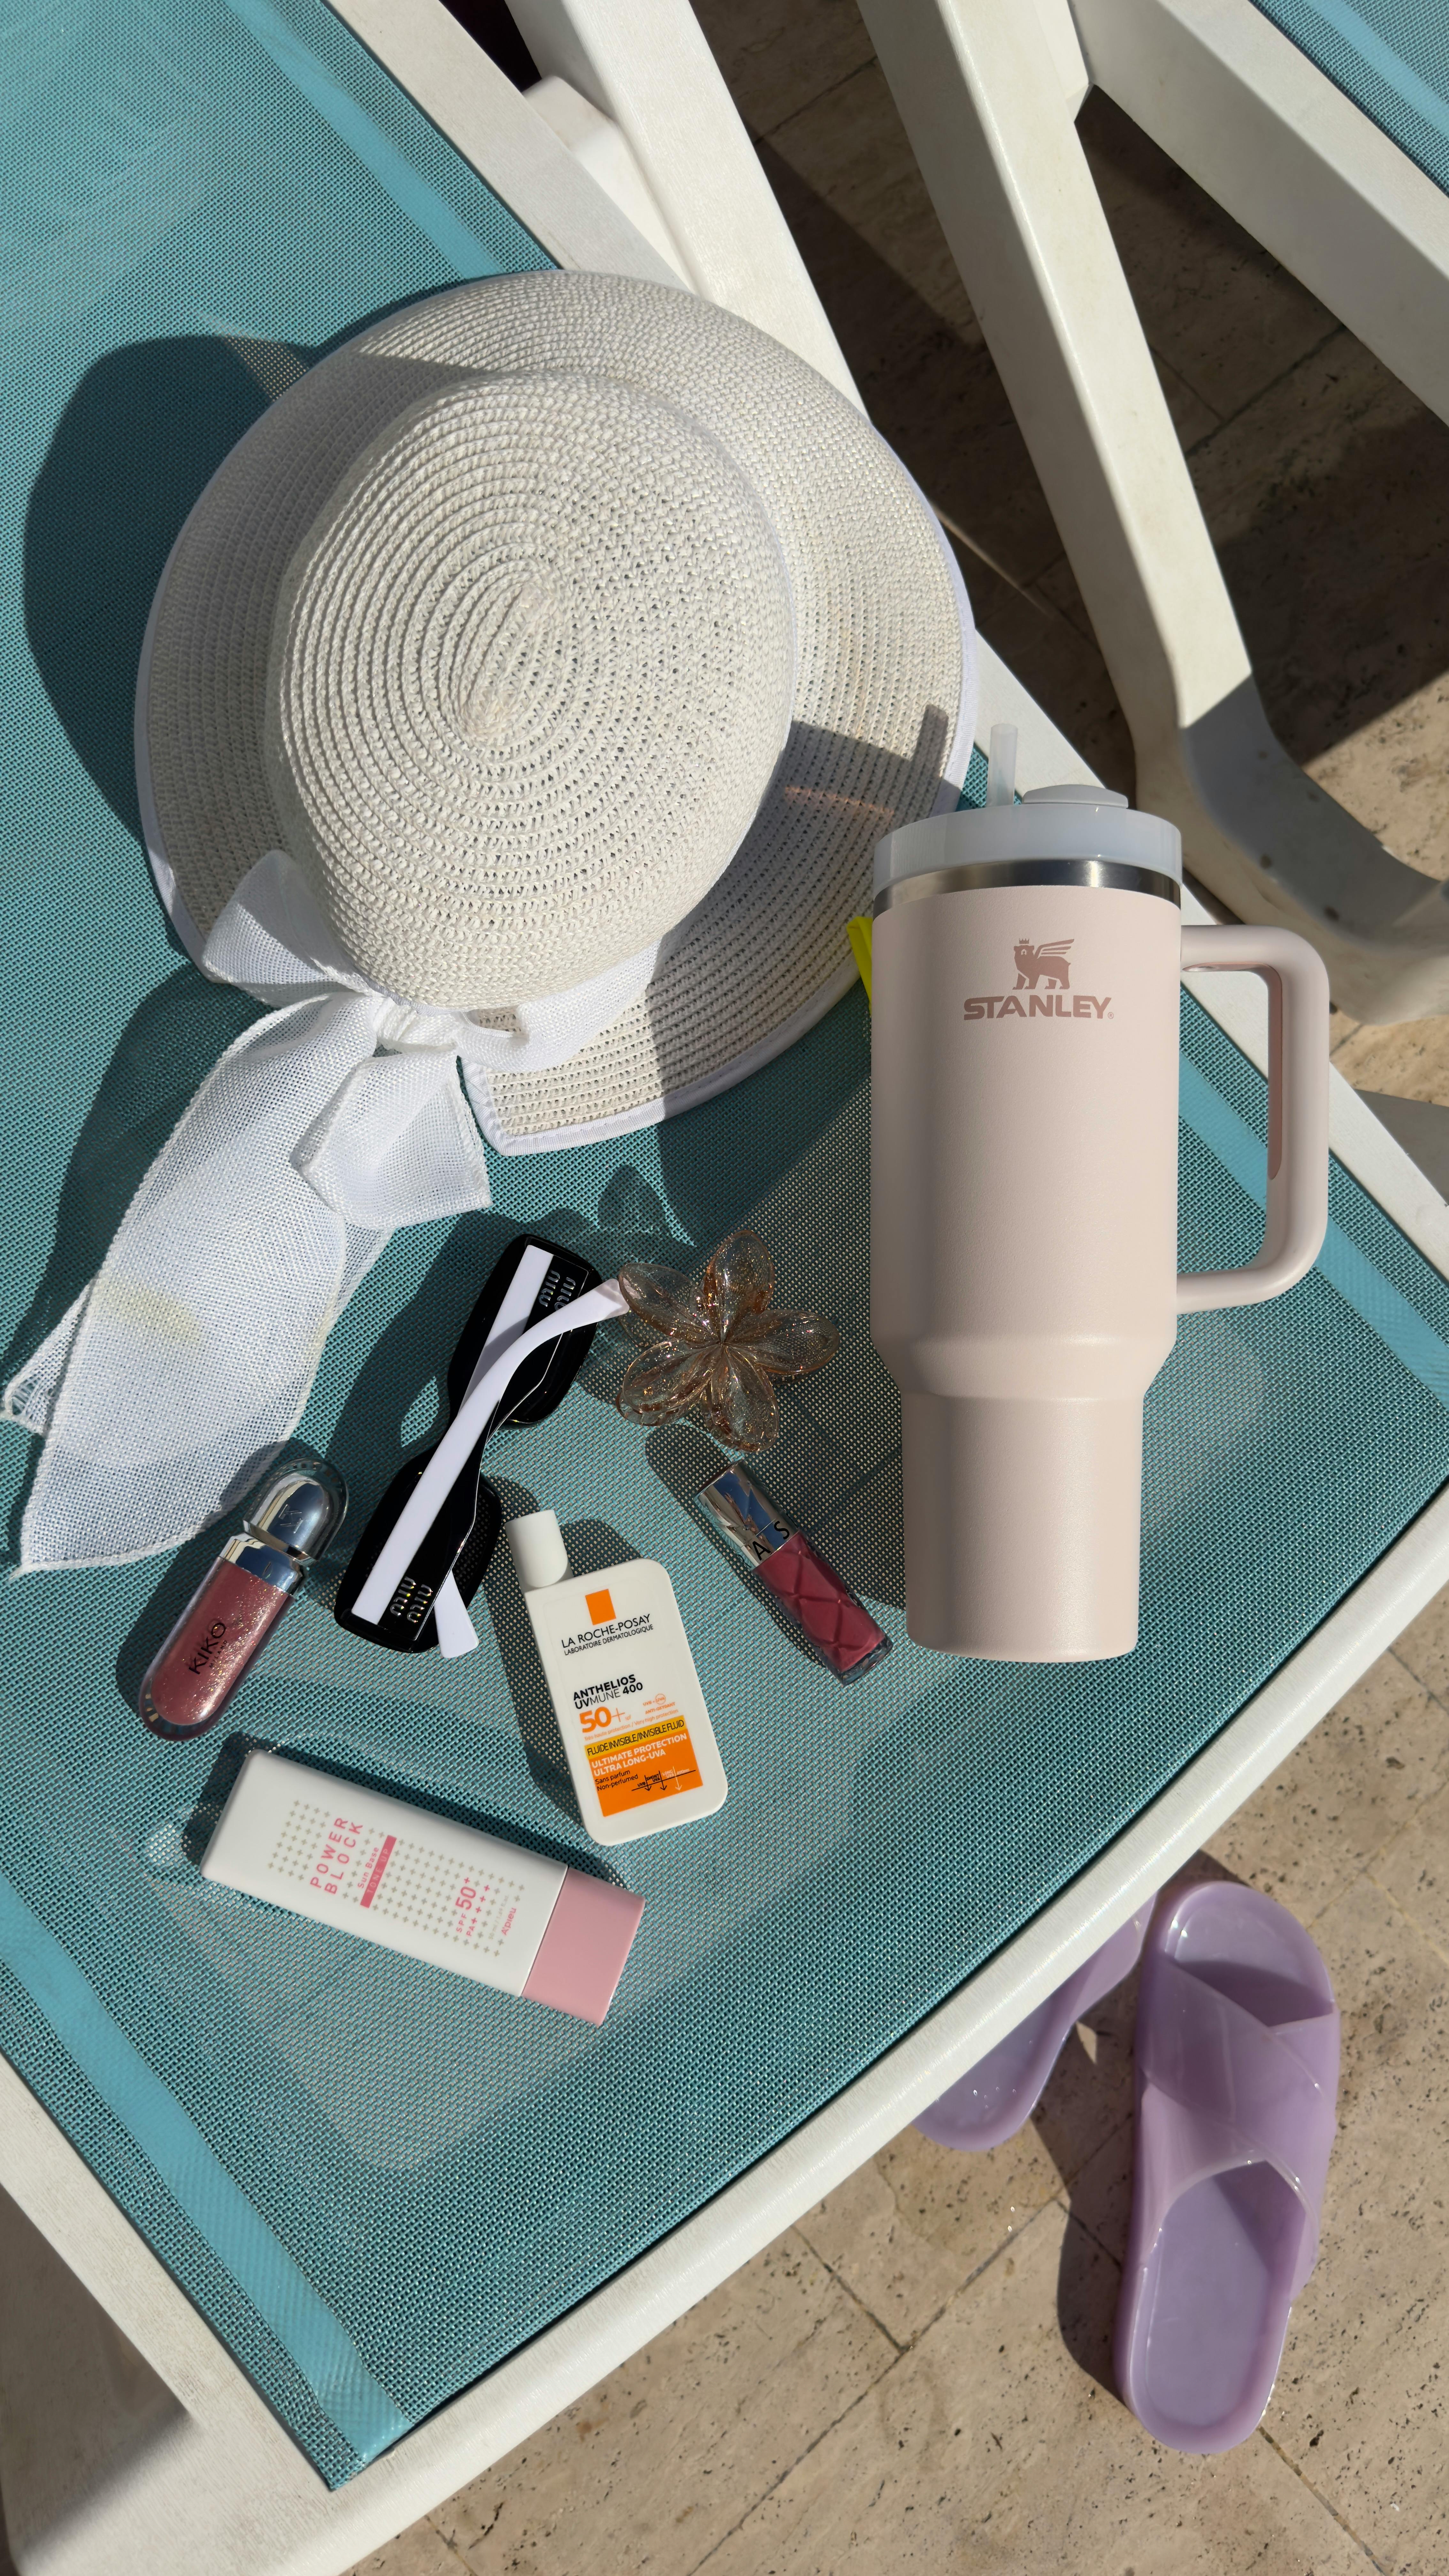
fashion, textile, automotive design, audio equipment, tableware, flooring, linens, comfort, room, pattern, table, fashion accessory, chair, serveware, font, machine, hat, bag, home appliance, circle, office equipment, paper, plastic, home accessories, kitchen appliance, mechanical fan, Household supply, basket, lampshade, office supplies